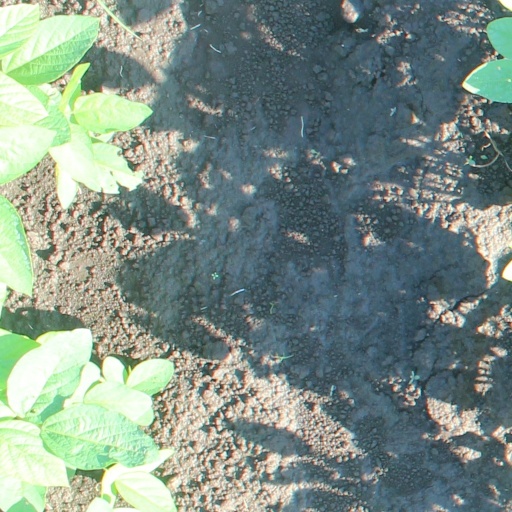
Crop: soybean